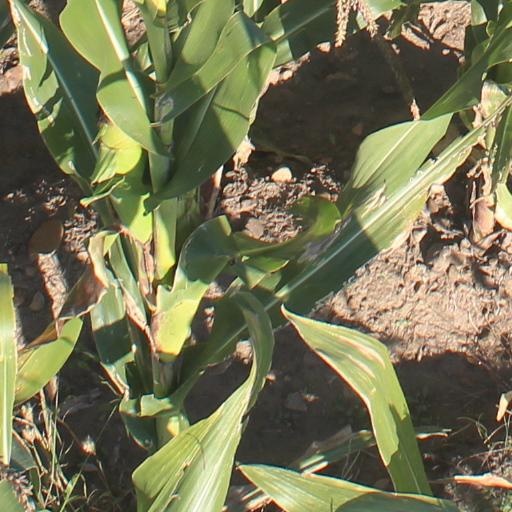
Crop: maize; corn